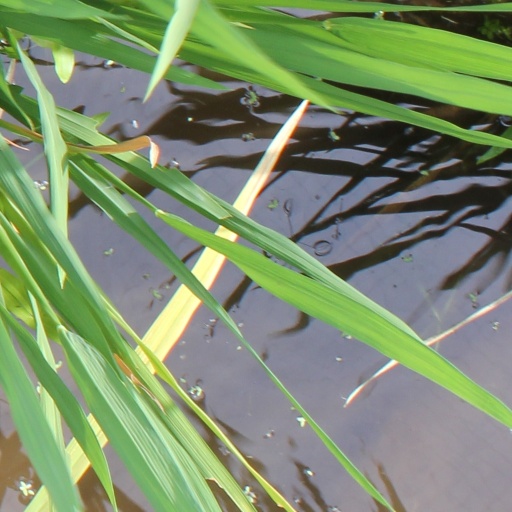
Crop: rice